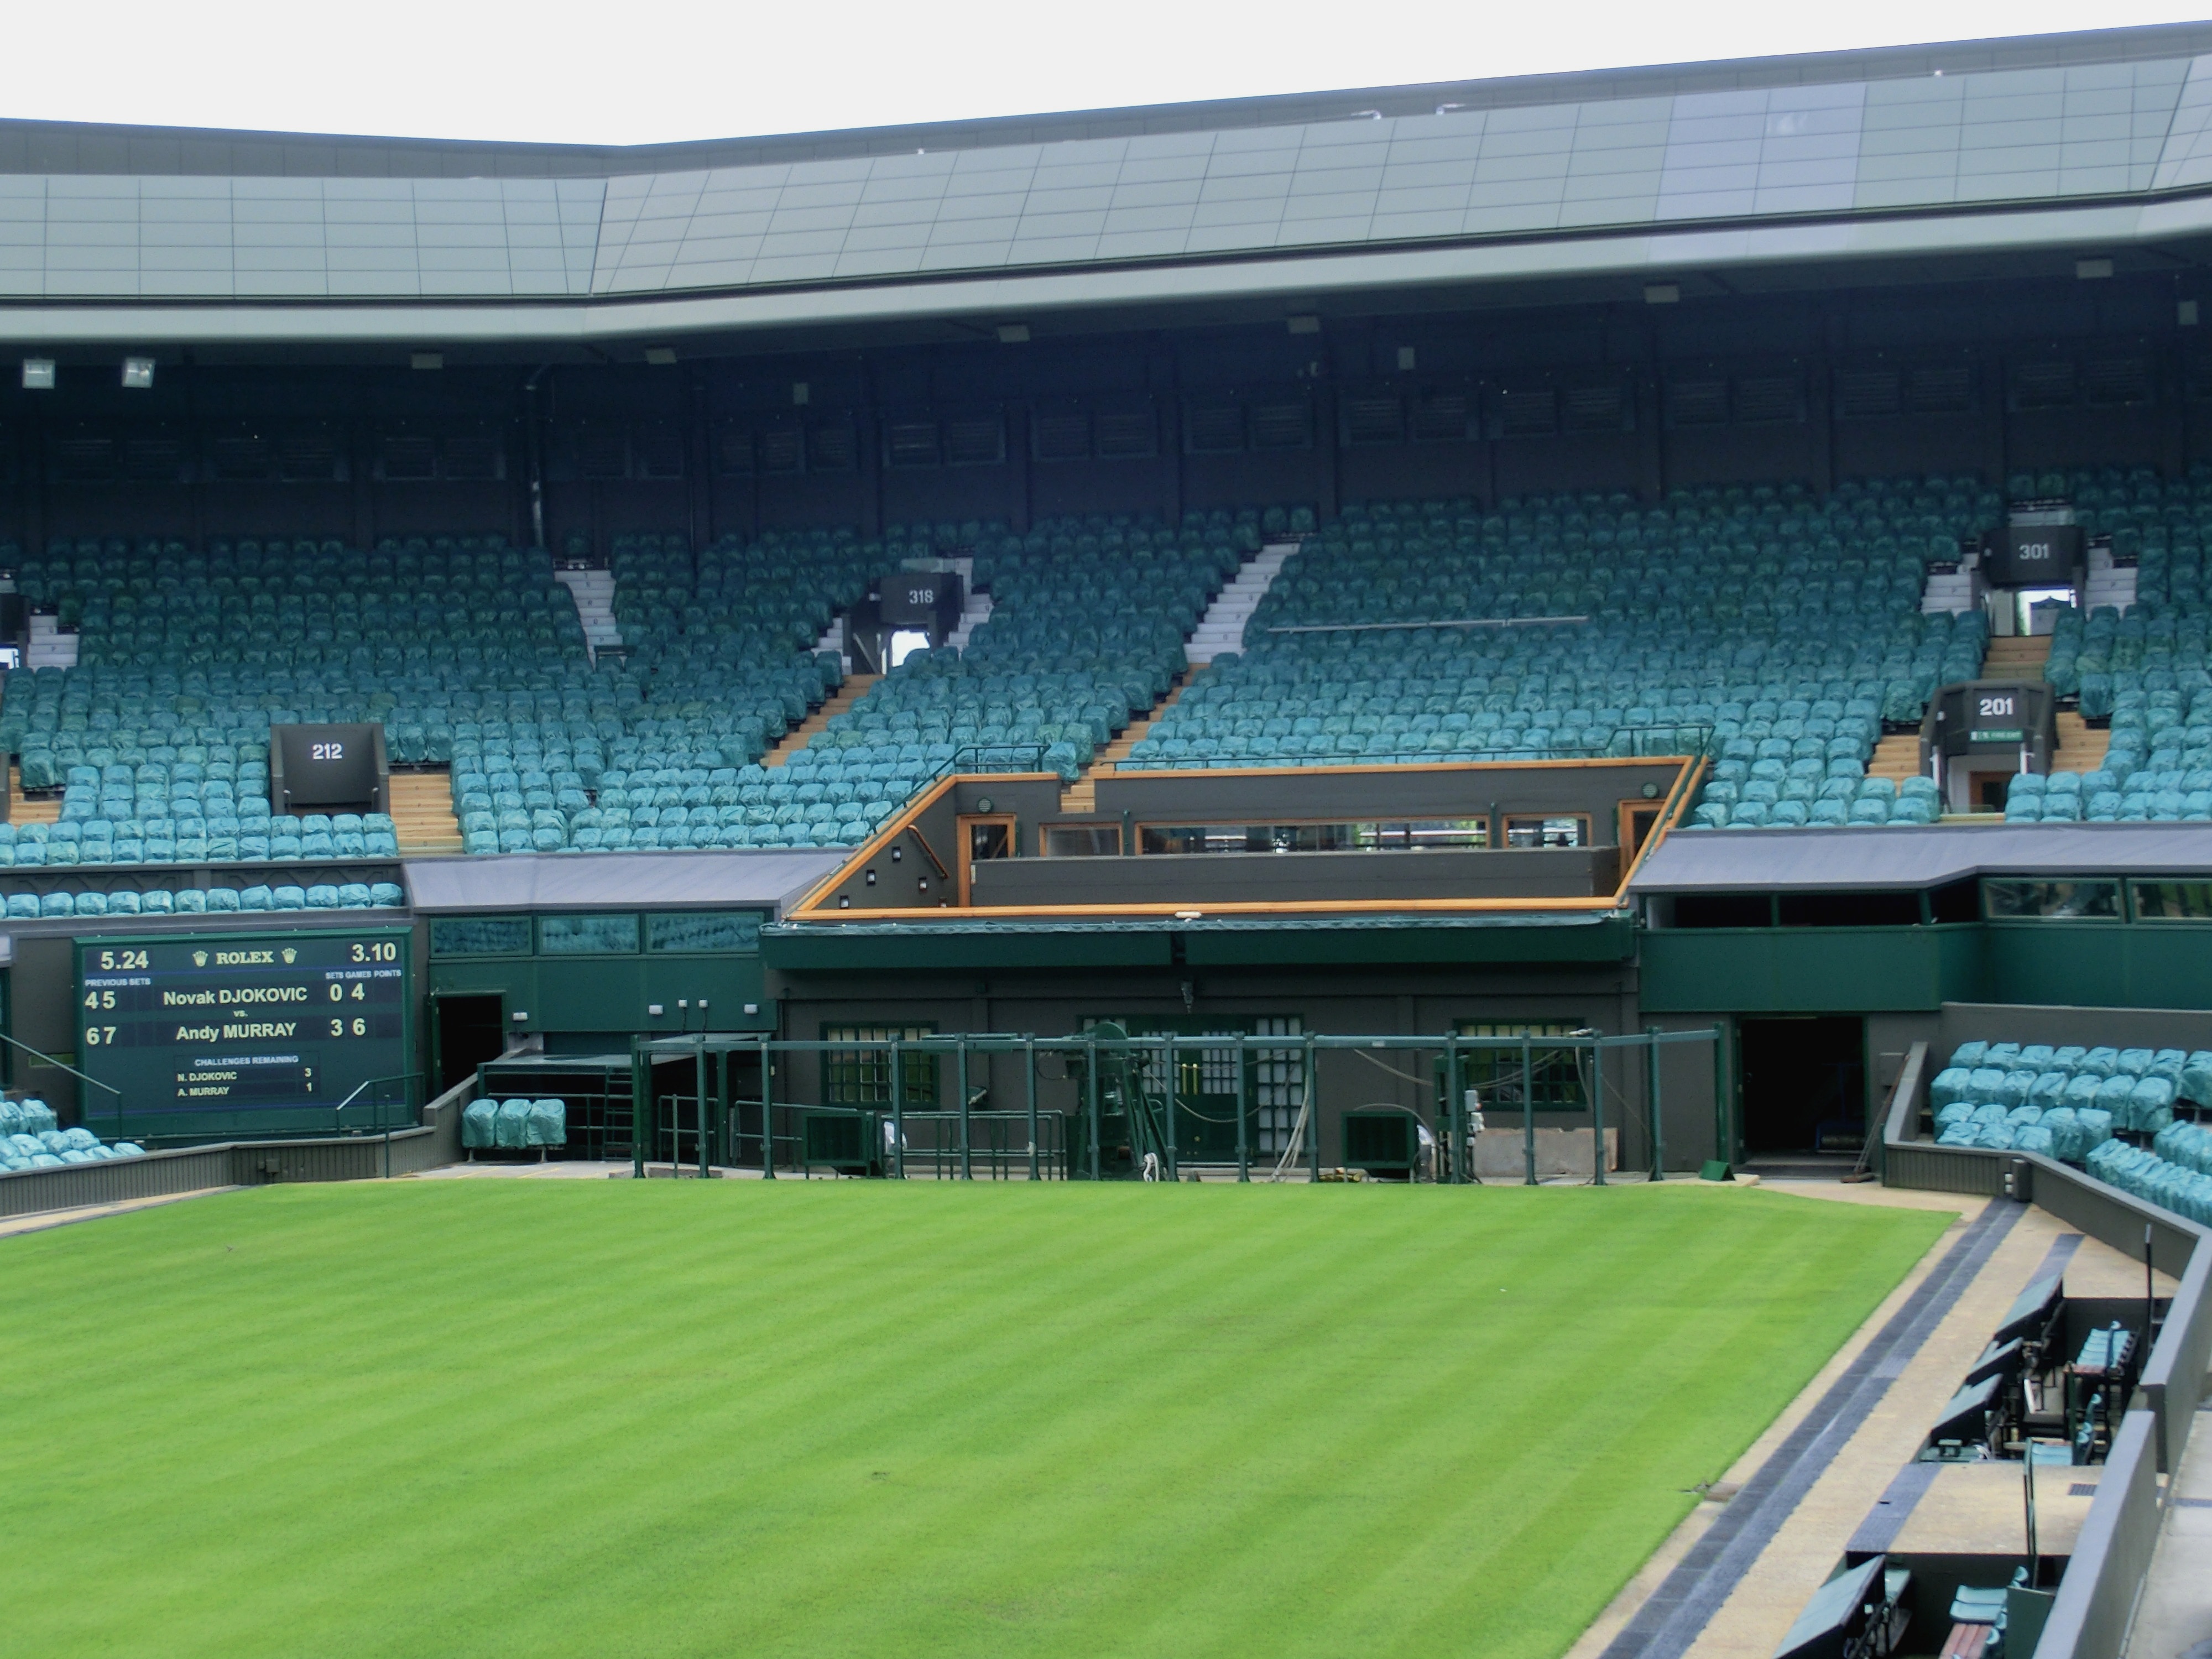
structure, green, stadium, baseball field, lounge, england, london, arena, tennis, rush, vip, baseball park, geographical feature, sport venue, soccer specific stadium, wimbeldon, center court